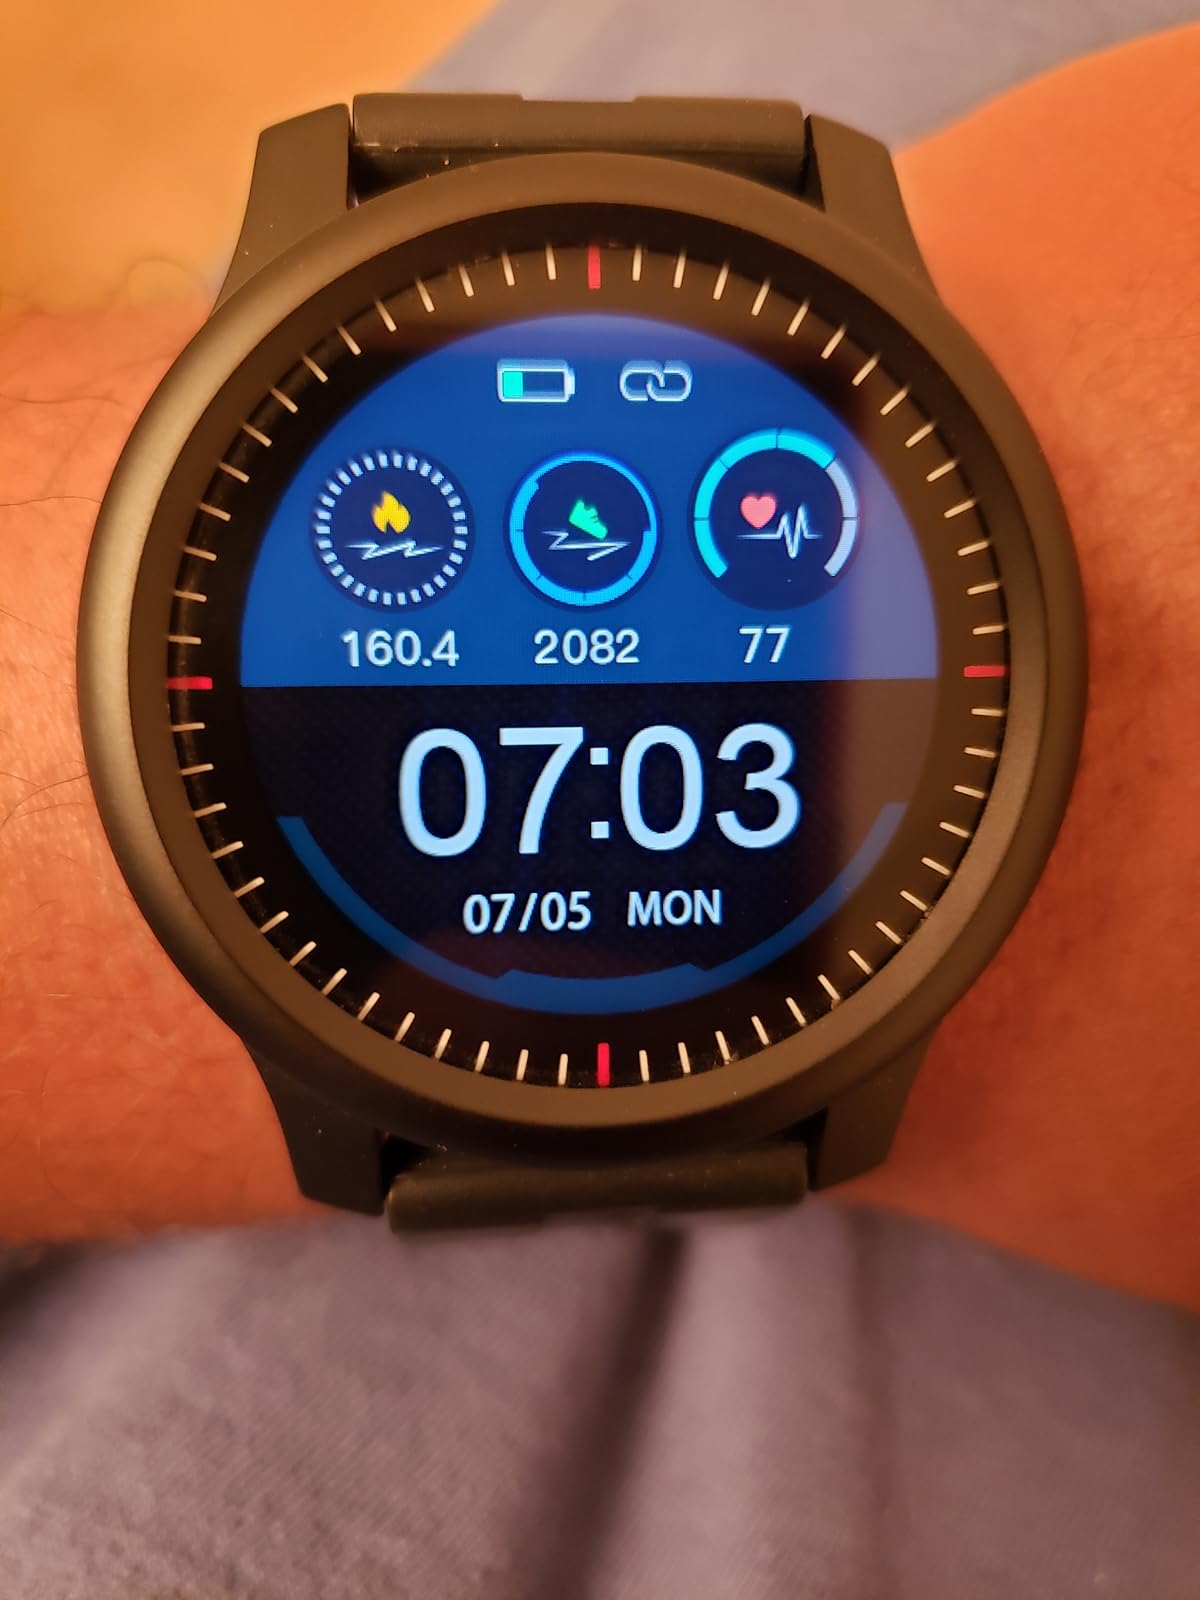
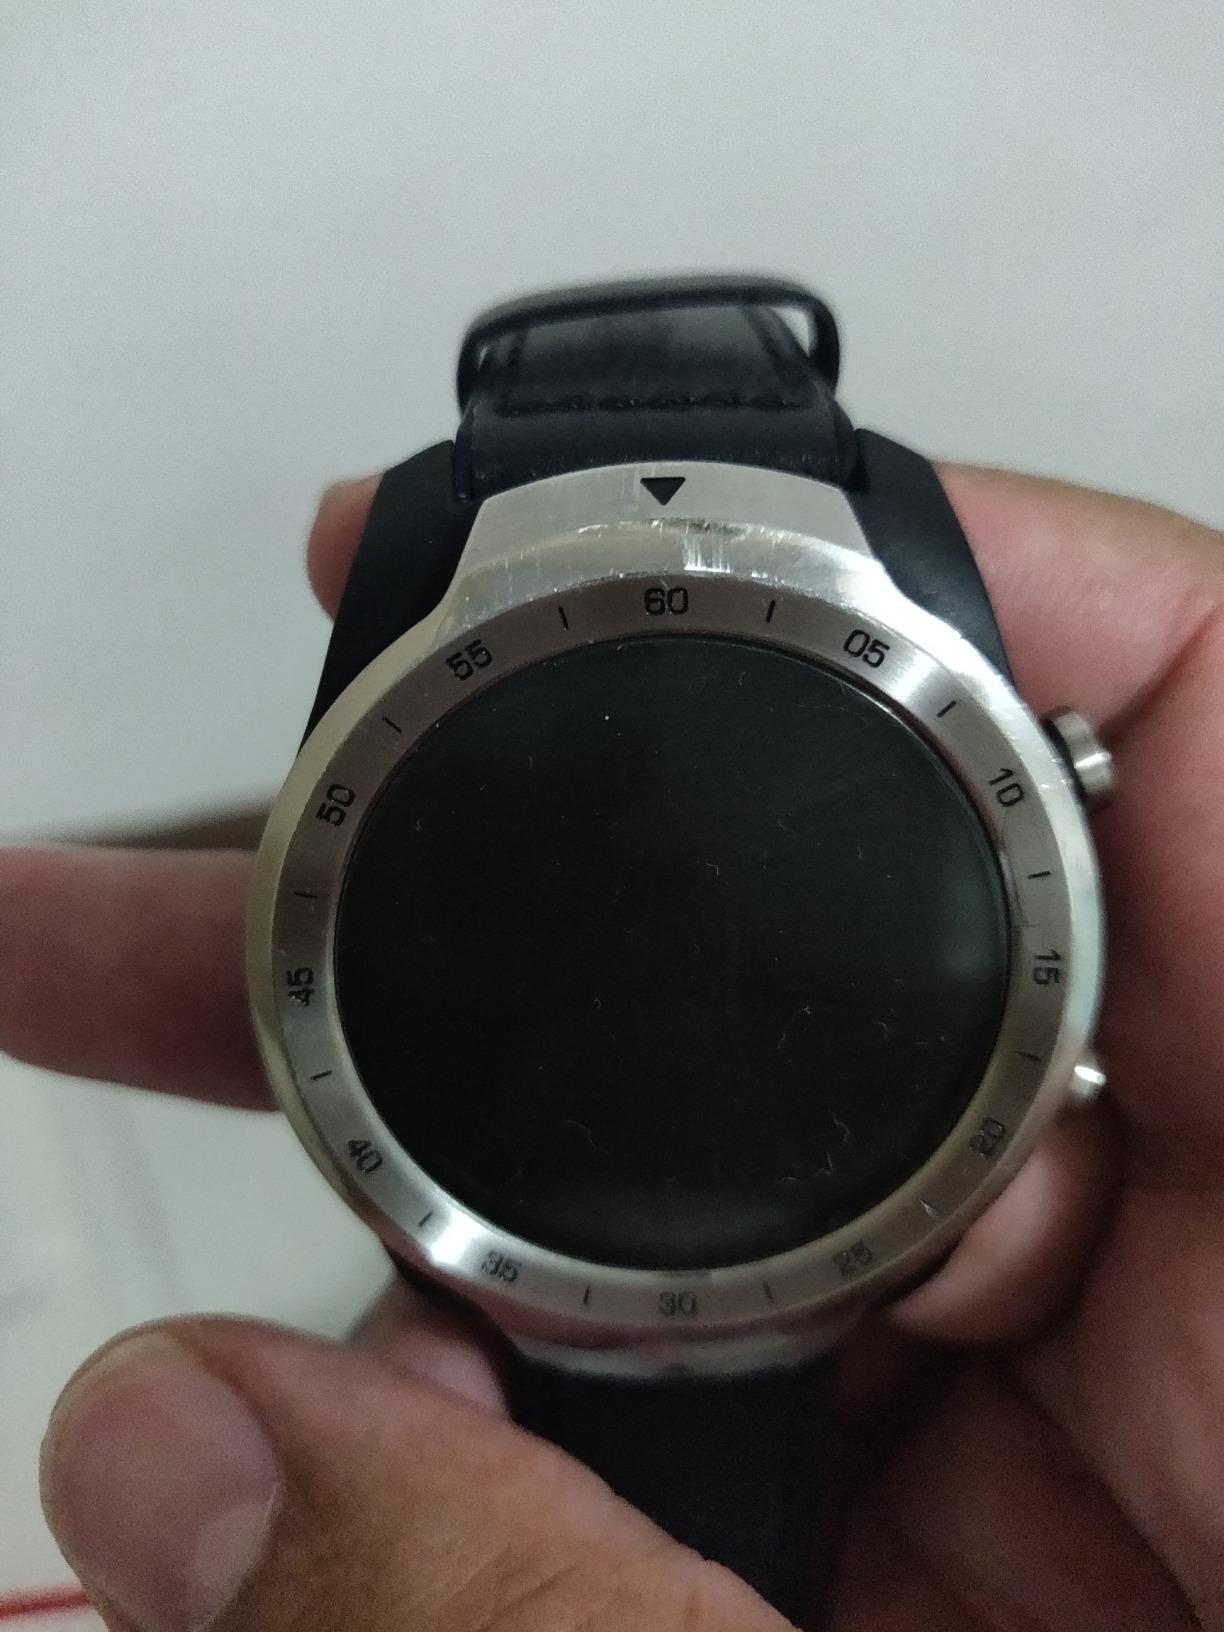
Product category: smartwatch
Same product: no